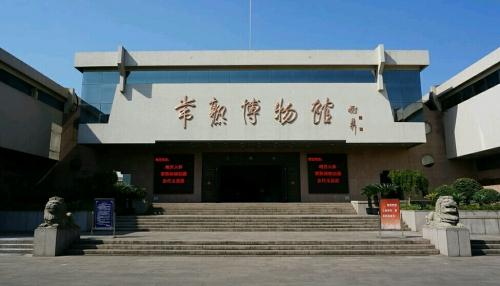
地标名称：常熟博物馆
所在城市：苏州市·常熟市